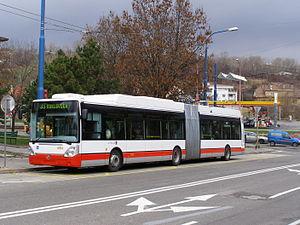
Le réseau de Trolleybus de Bratislava a transporté ses premiers passagers le 31 juillet 1941 et est toujours en activité.